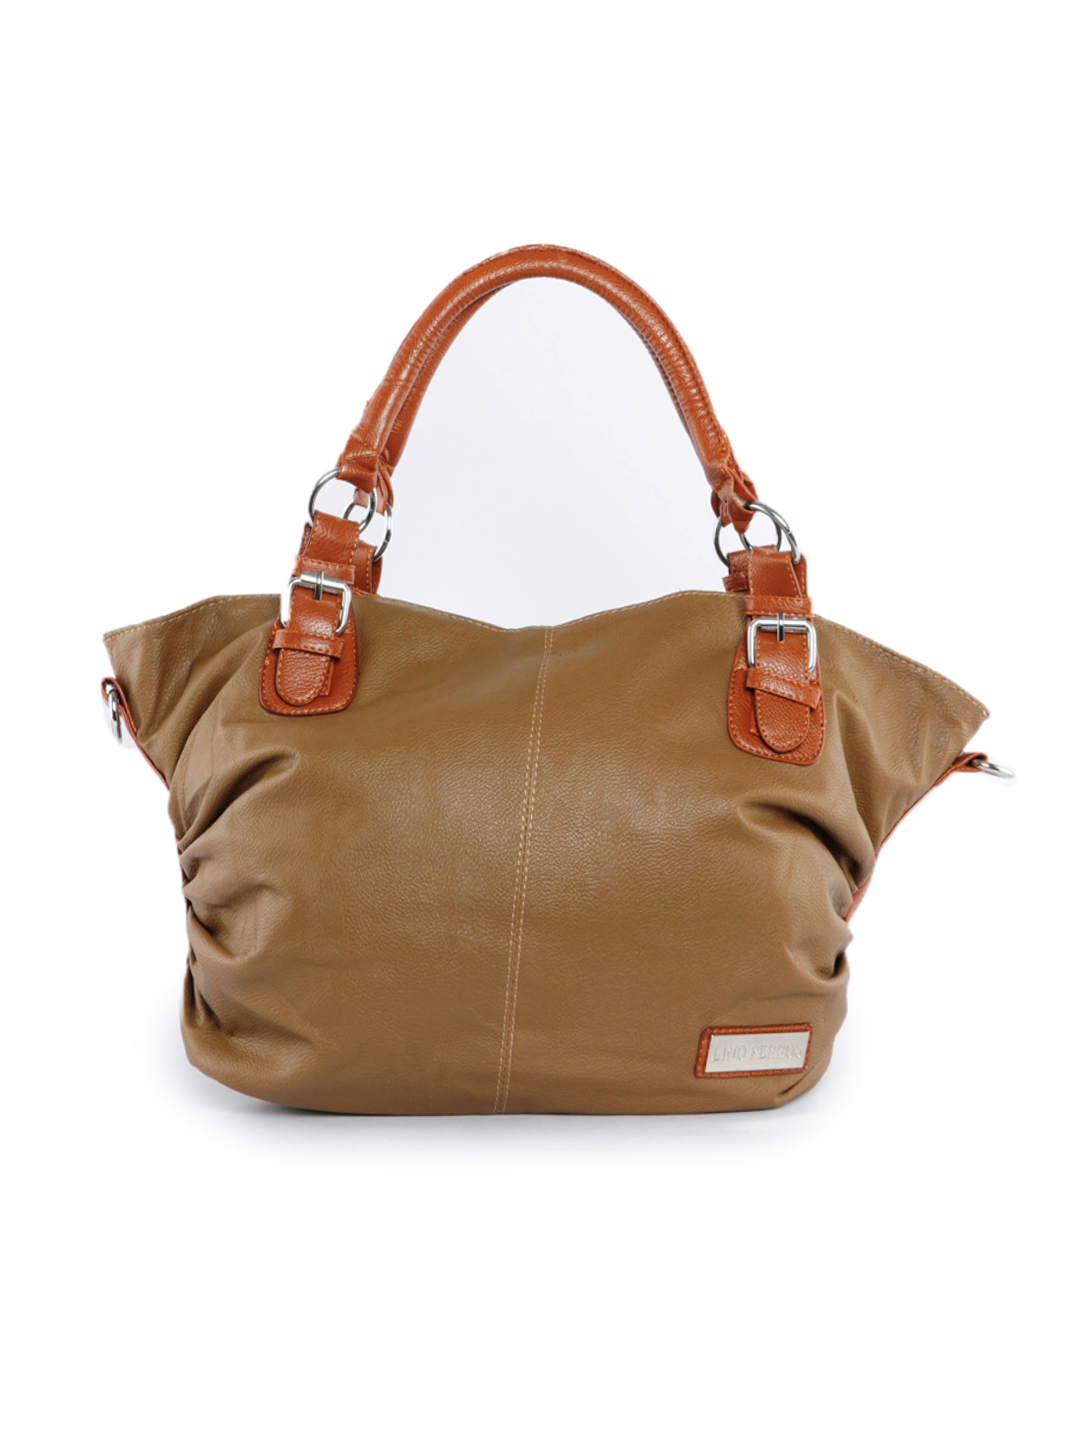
Lino Perros Women Leatherette Brown Handbag
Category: Accessories / Bags / Handbags
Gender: Women
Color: Brown
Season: Winter 2015
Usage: Casual